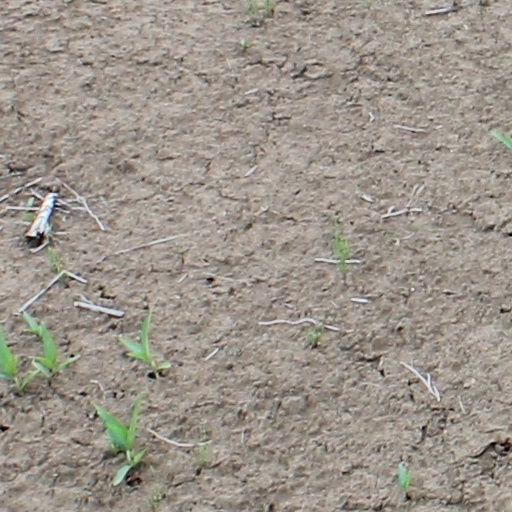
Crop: wheat